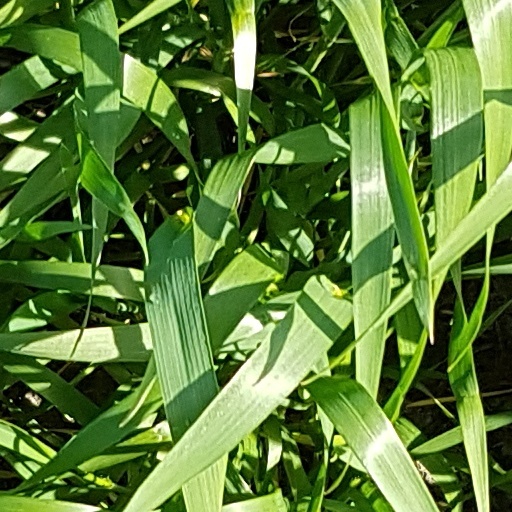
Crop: wheat